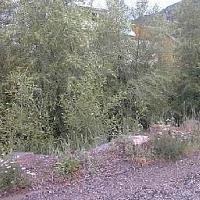
Weather: cloudy or overcast